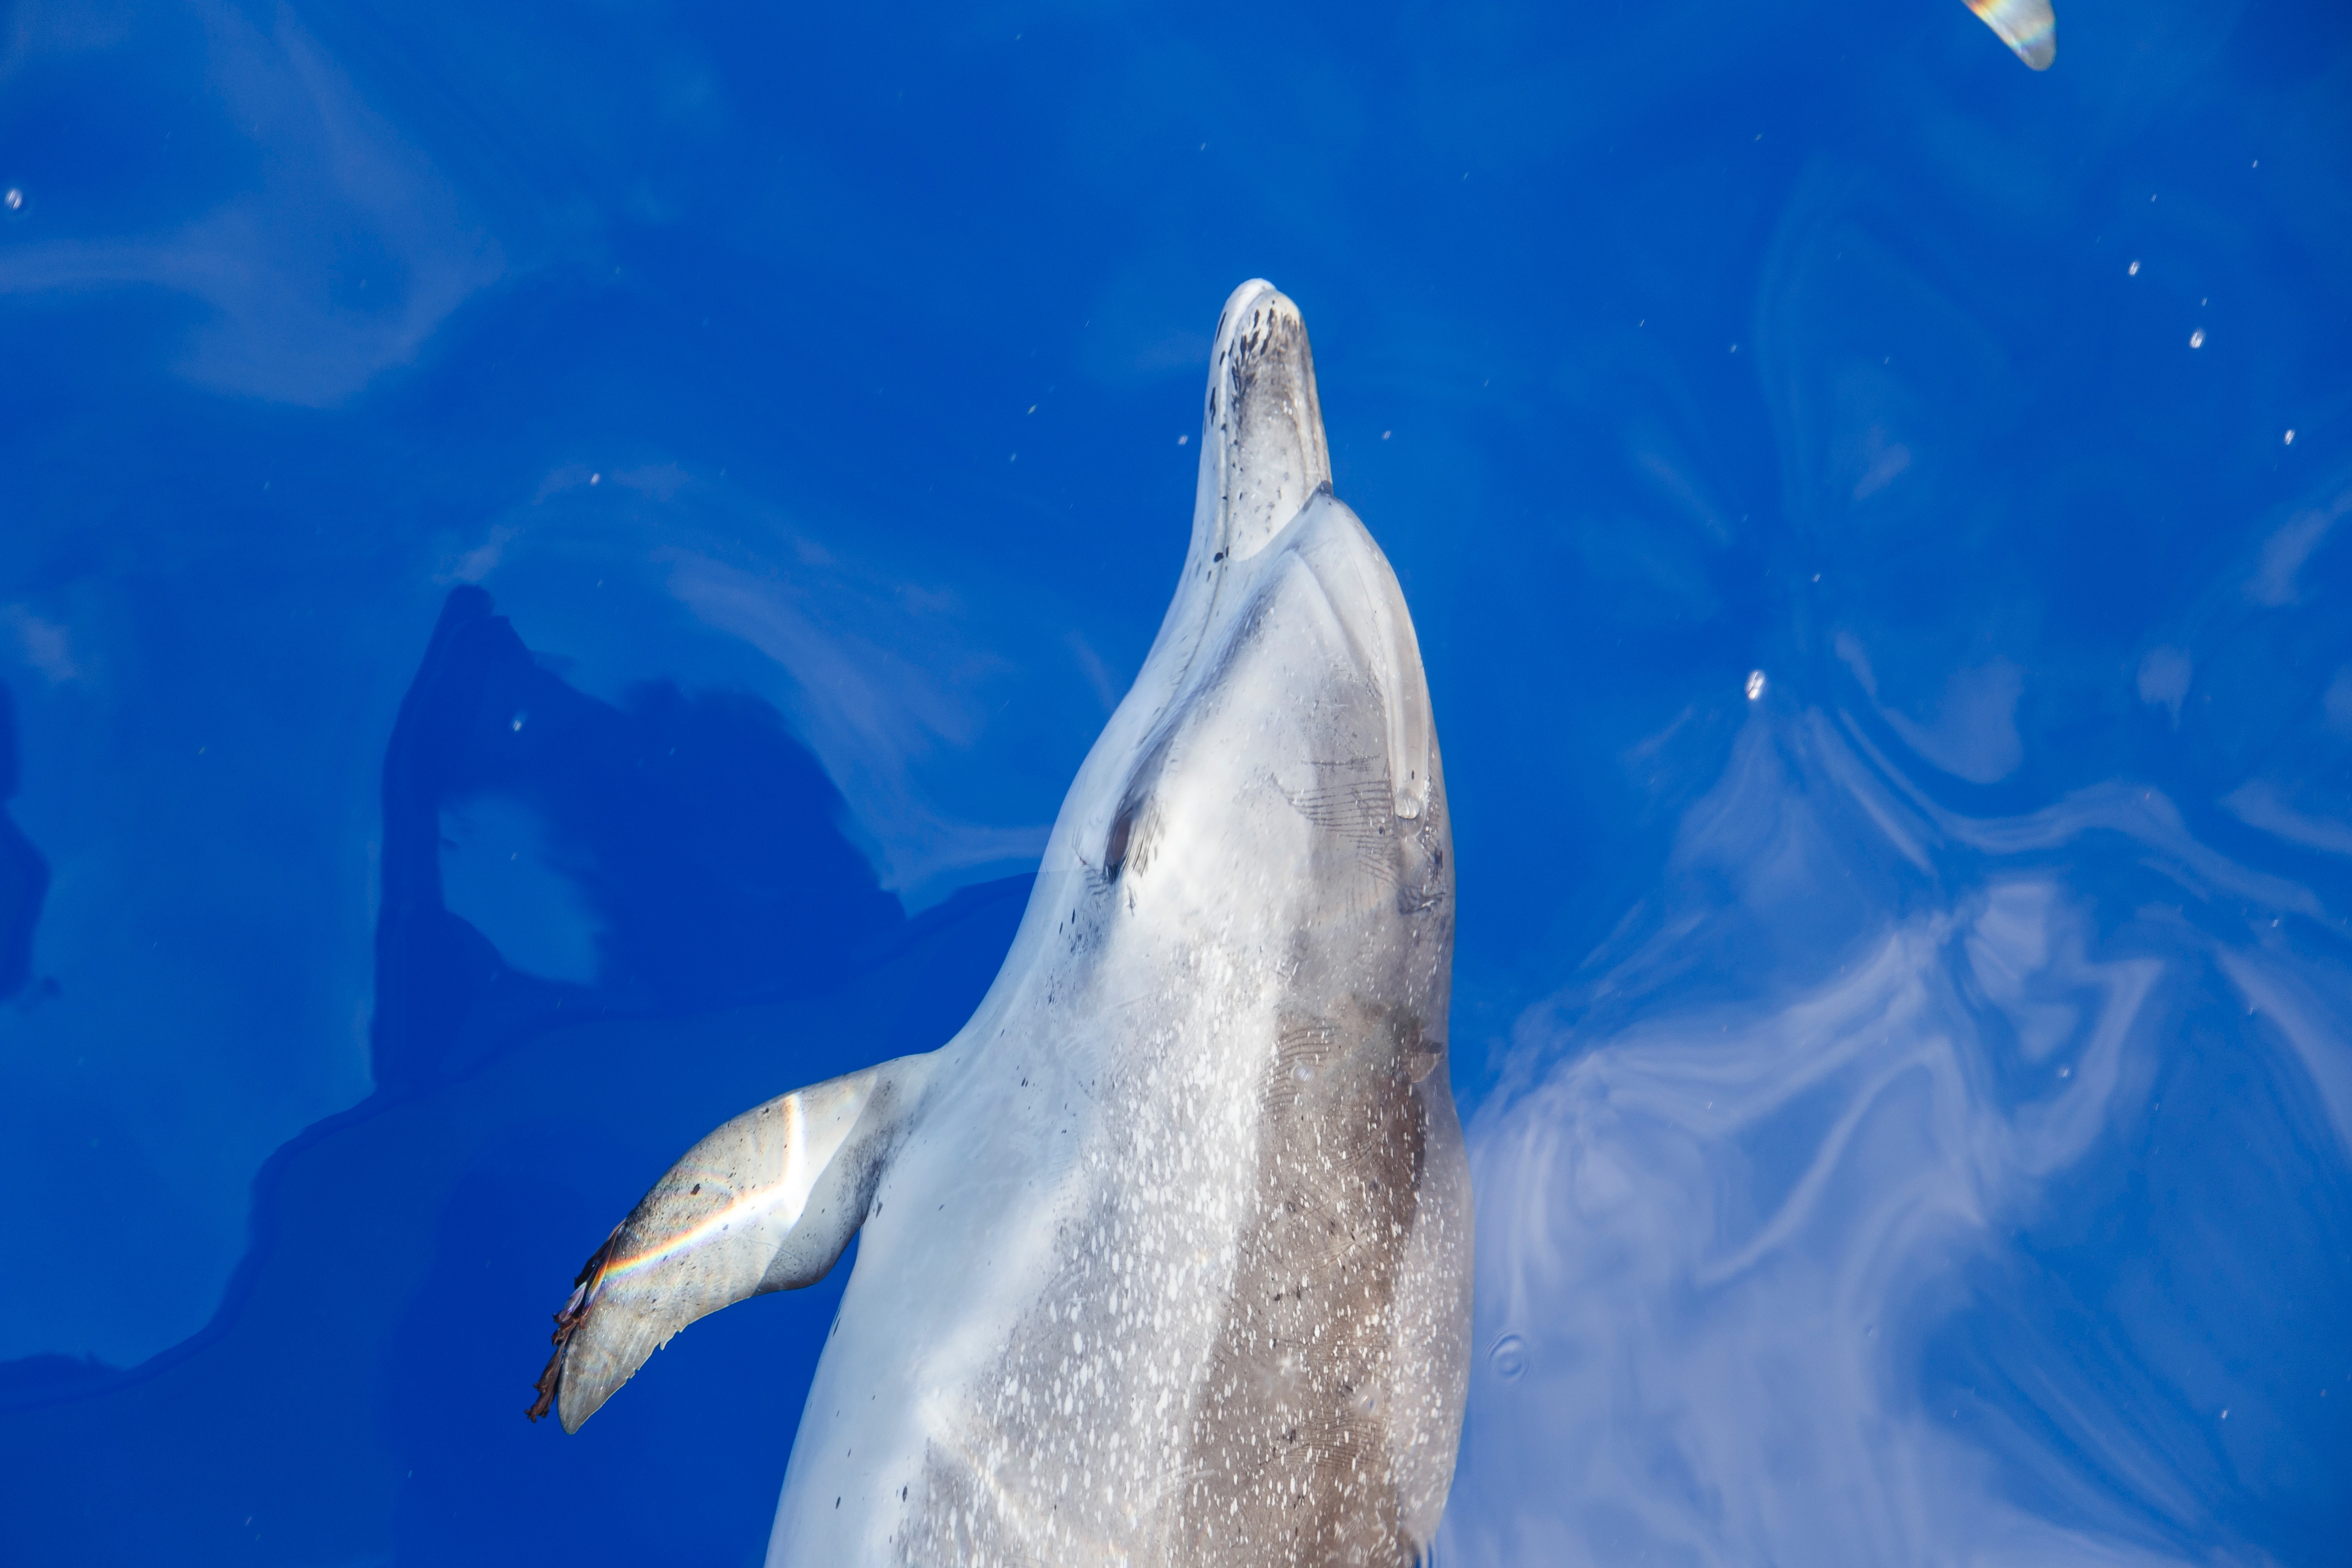
biology, mammal, vertebrate, dolphin, marine mammal, marine biology, spinner dolphin, whales dolphins and porpoises, common bottlenose dolphin, short beaked common dolphin